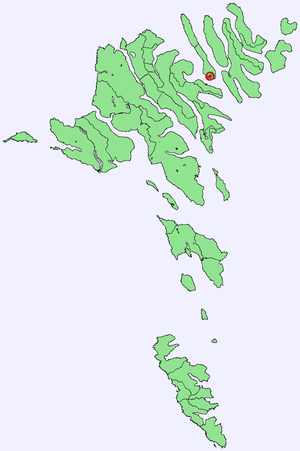
Blankskáli
Beliggenhed
Blankskáli eller Blankaskáli, er en tidligere bygd på Kalsoys sydvestlige kyst på Færøerne. Stedet var velegnet for korndyrking, og det formodes, at dette var den ældste bosættelse på Kalsoy. I 1584 var der 4 huse i Blankskáli, og i 1801 boede der 29 personer der. Et jordskred ramte bygden i 1809, og til trods for at det ikke gjorde stor skade, bestemte samtlige bygdens indbyggere sig for at flytte bort. De grundlagde Syðradalur på østkysten i 1812, og Blankskáli har været helt fraflyttet siden 1816.